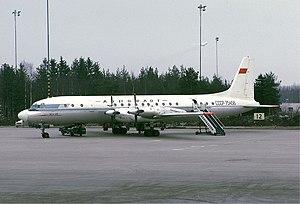
Le vol Aeroflot 2230 était un vol intérieur de passagers reliant Iekaterinbourg à Tachkent qui s’écrasa après le décollage, le 16 novembre 1967, tuant les 107 personnes à bord. La cause exacte de l'accident reste inconnue. À cette époque, ce fut l’accident le plus meurtrier de l'aviation de la République socialiste fédérative soviétique de Russie et le pire accident impliquant un Il-18.